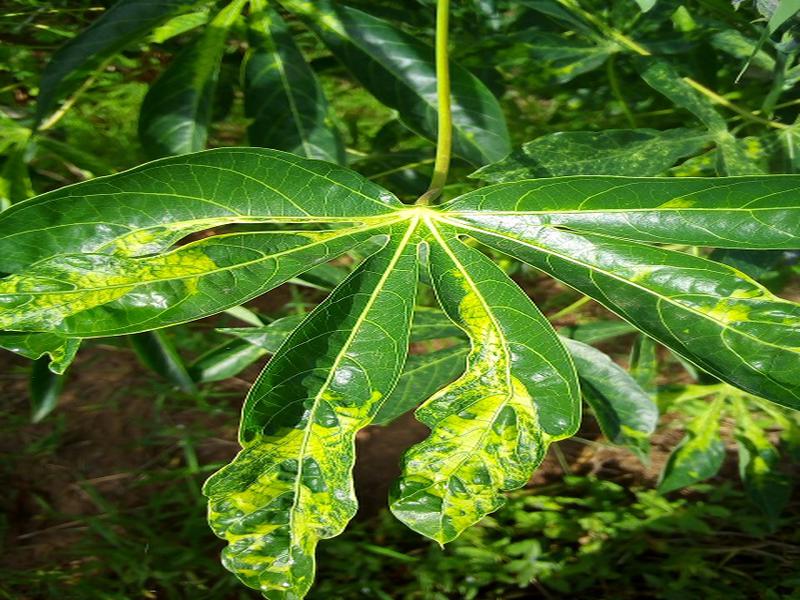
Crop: cassava
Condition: mosaic_disease